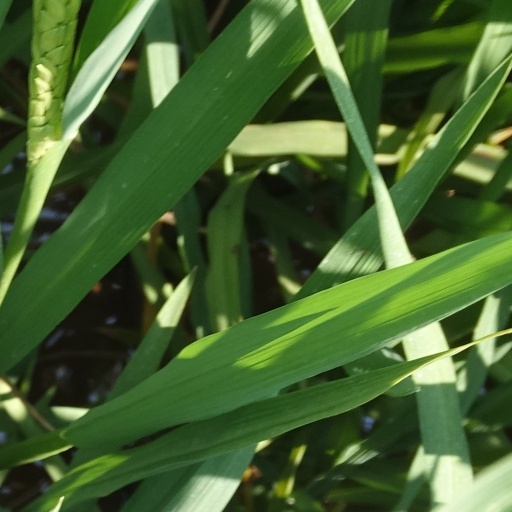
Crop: rice